Walnut, California

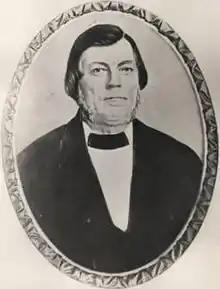
Californio ranchero Ricardo Vejar owned both Rancho Los Nogales and part of Rancho San José, which make up modern-day Walnut.

The area are the traditional lands of the Tongva people. Spanish missionaries who arrived in the 18th century called the indigenes "Gabrieleño", because the area where they lived was controlled by the San Gabriel Mission. The Walnut area was part of the network of outlying ranches used for the grazing of cattle and sheep by the Mission.